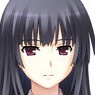
Portrait style: Anime Portrait